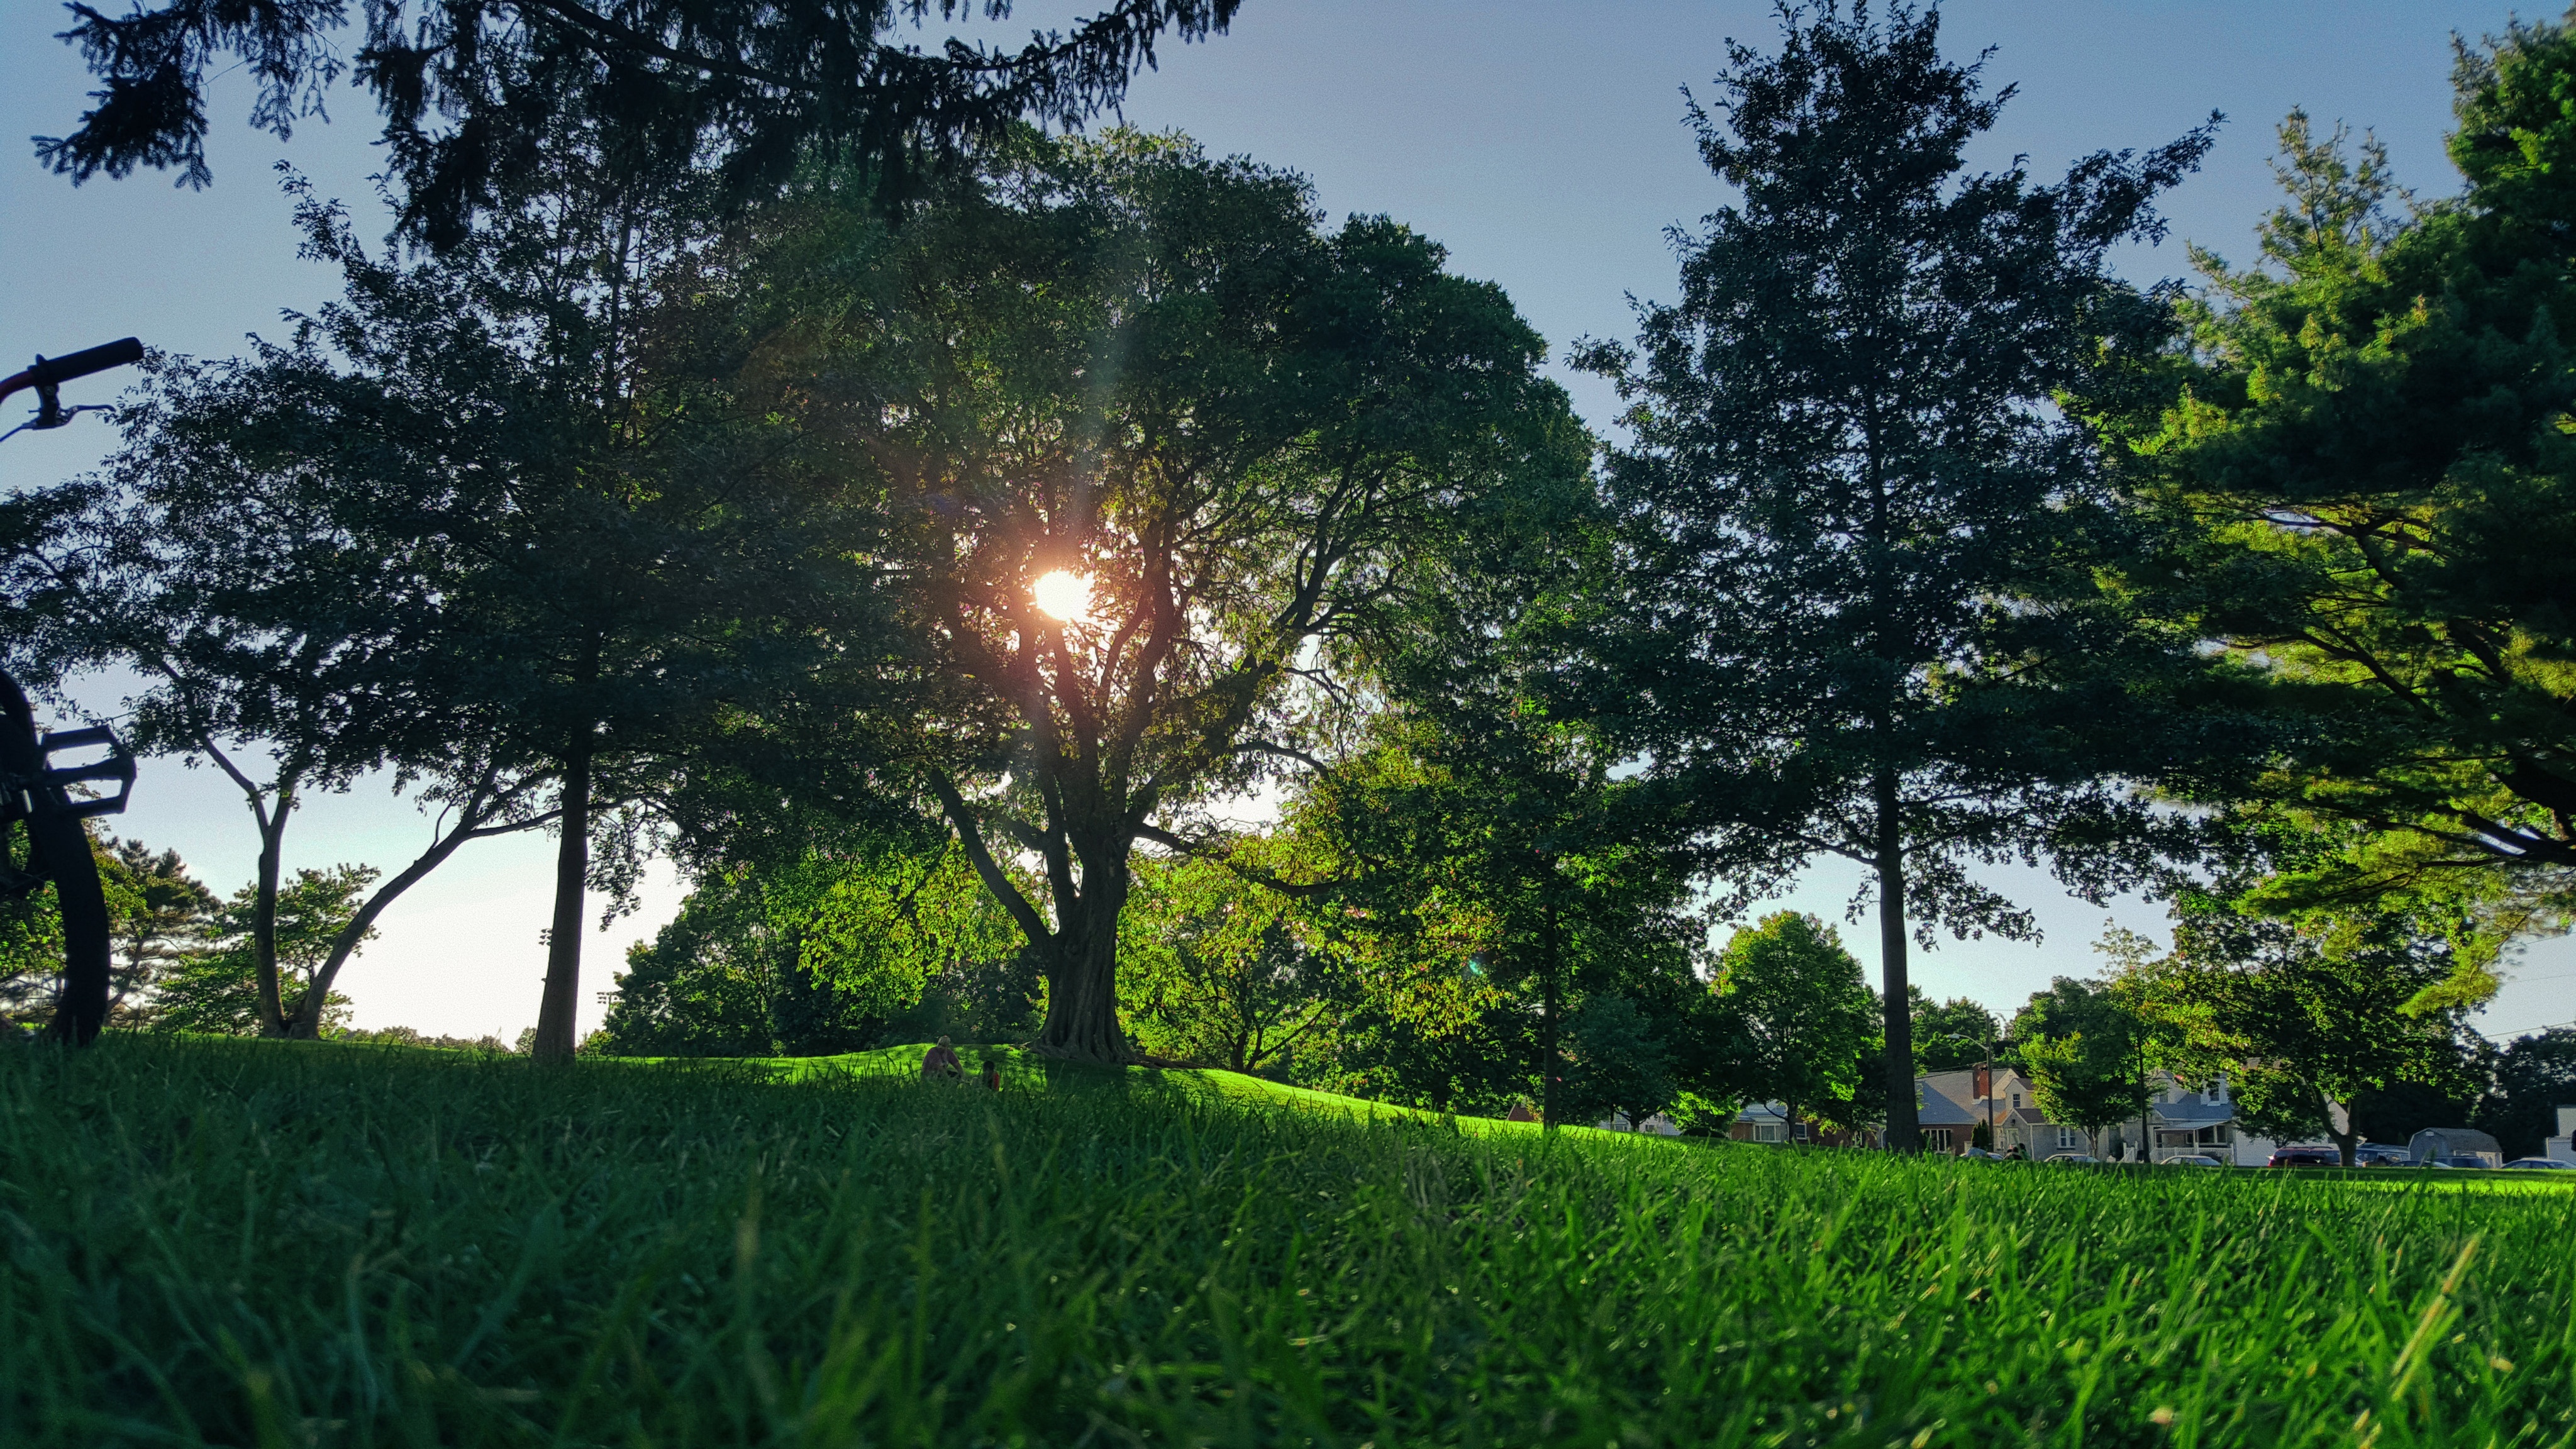
tree, nature, grass, plant, lawn, meadow, sunlight, leaf, flower, green, park, botany, garden, flora, shrub, plantation, woodland, woody plant, arecales